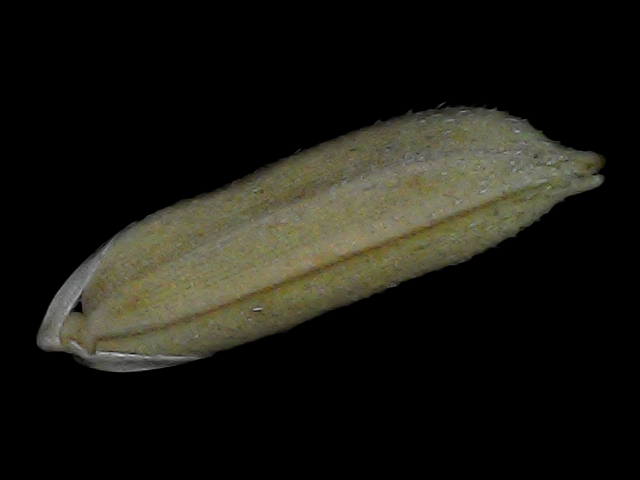
Rice variety: Bd87